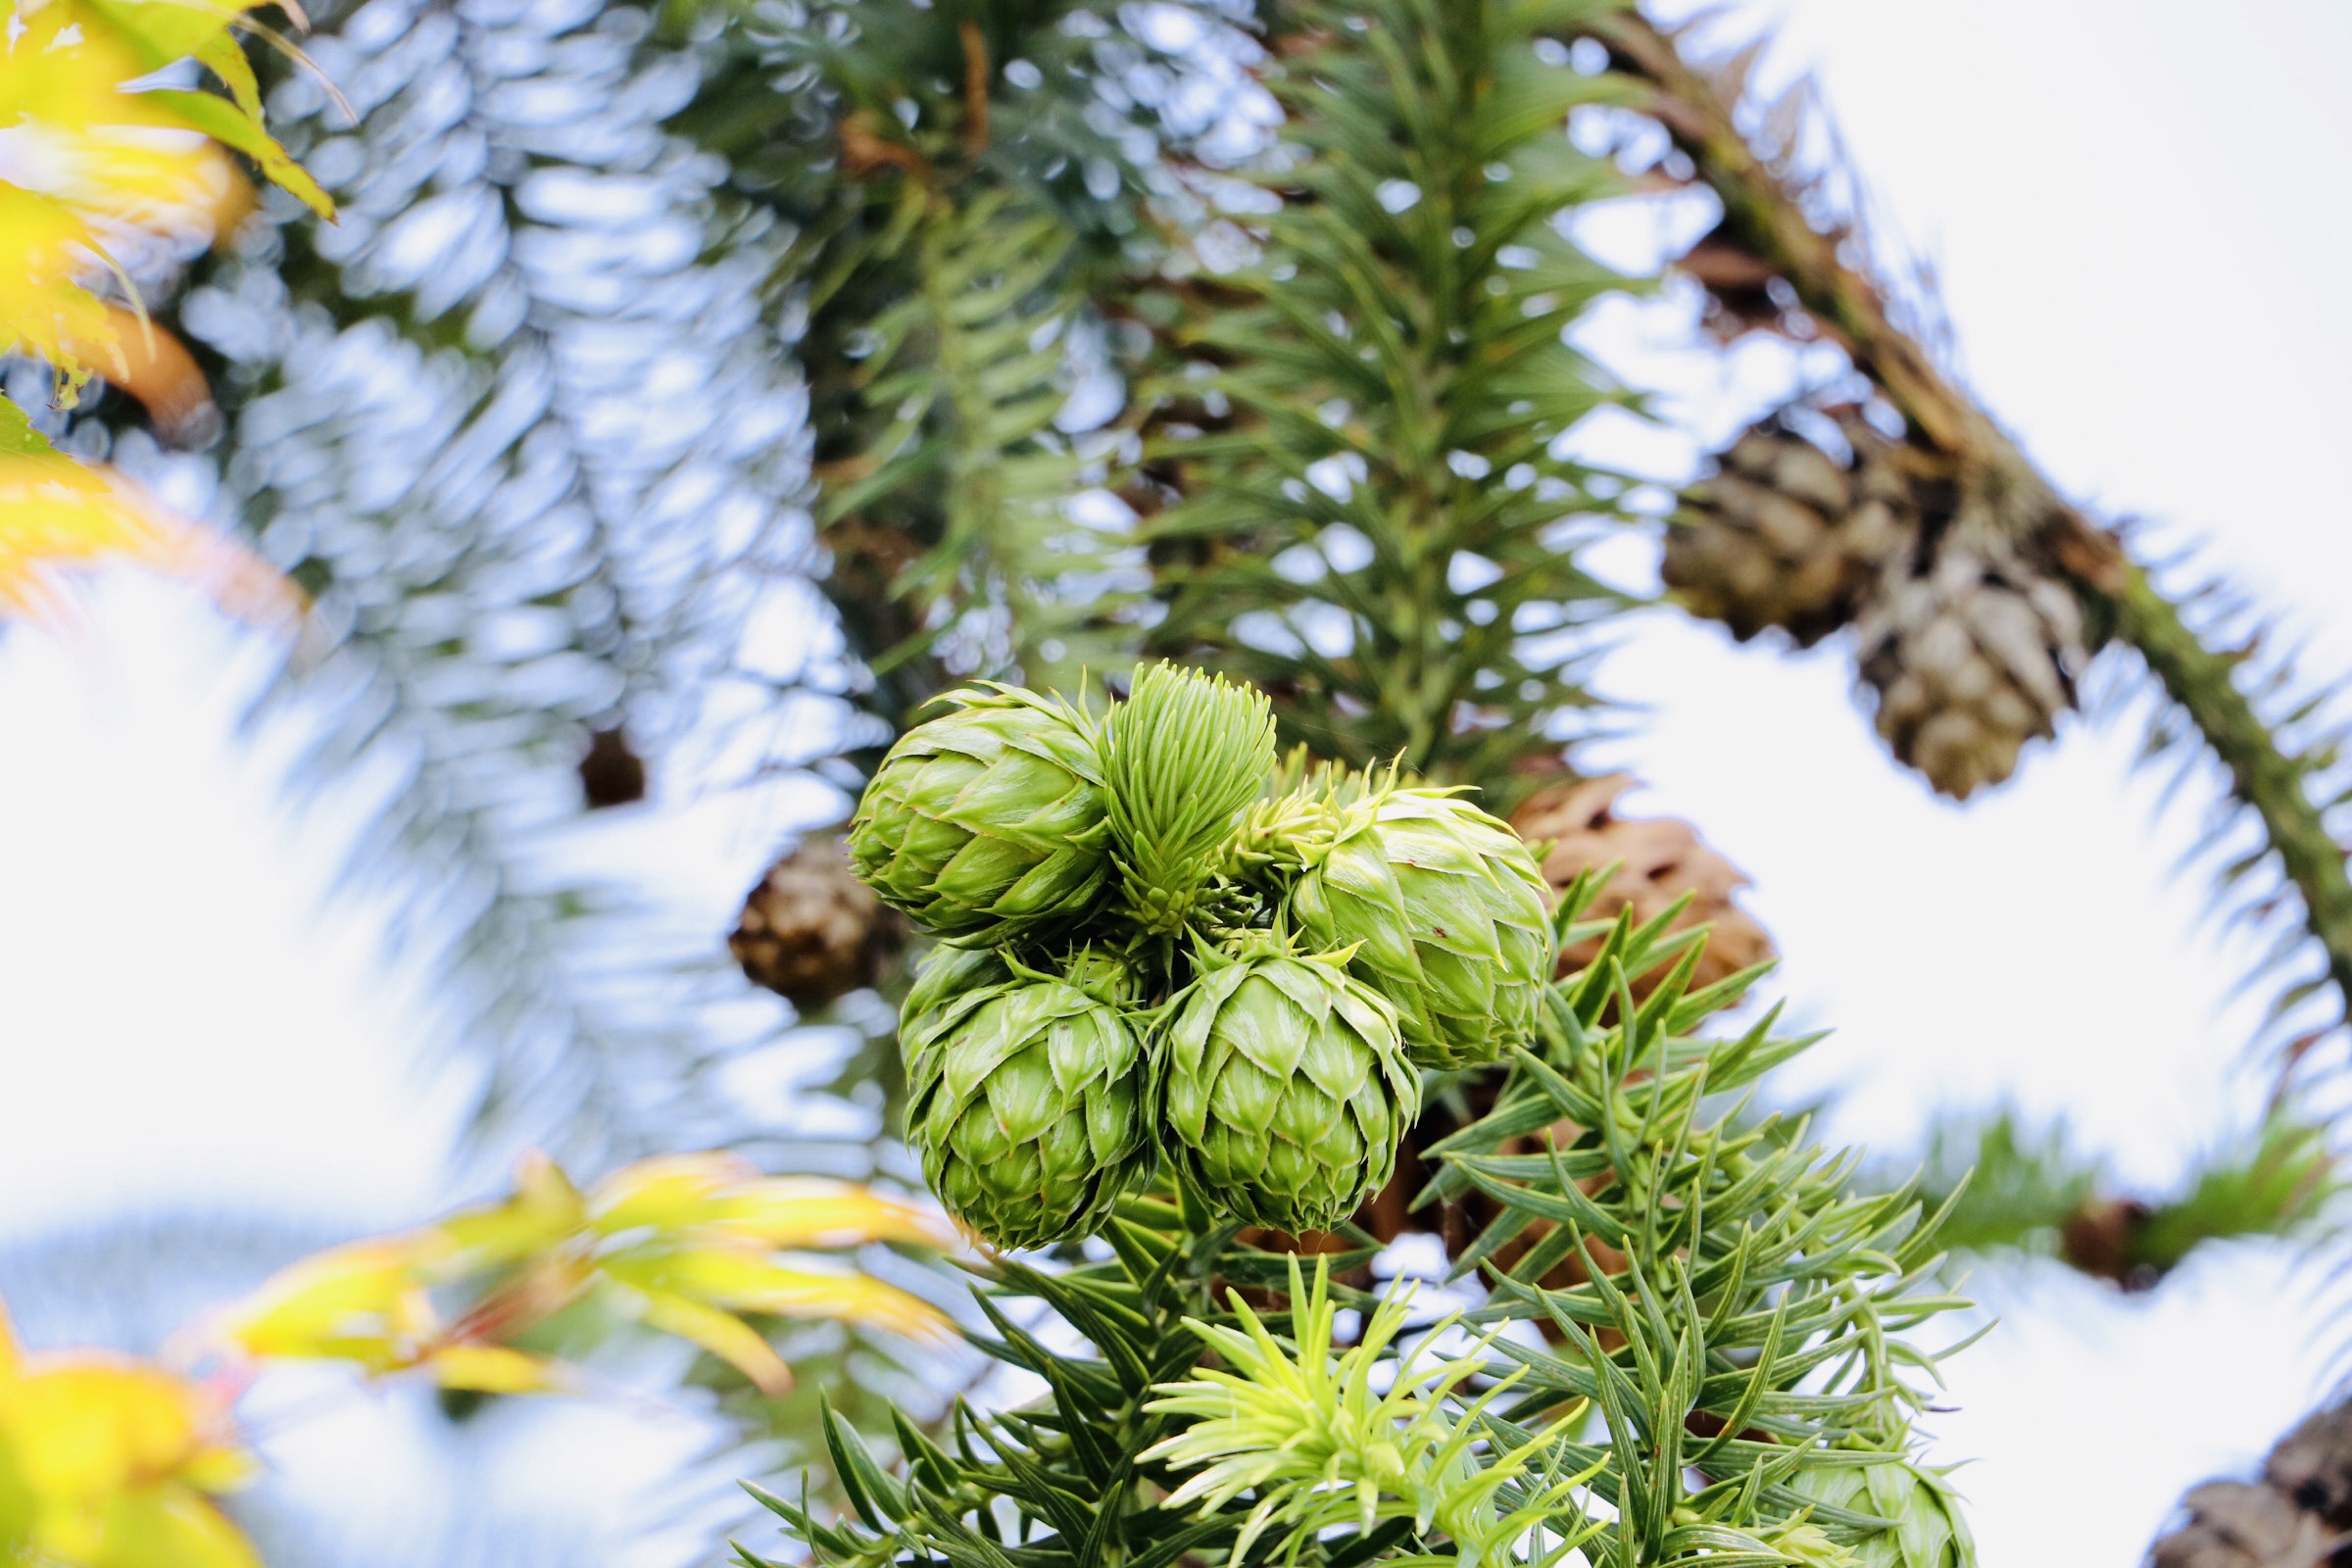
botany, pine cone, green, Columbian spruce, plant, vegetation, tree, lodgepole pine, flower, shortleaf black spruce, leaf, branch, American larch, terrestrial plant, balsam fir, Jack pine, pine family, shortstraw pine, woody plant, spring, spruce, conifer, conifer cone, vascular plant, sitka spruce, fir, pine, larch, evergreen, natural material, cypress family, oregon pine, plant stem, fern